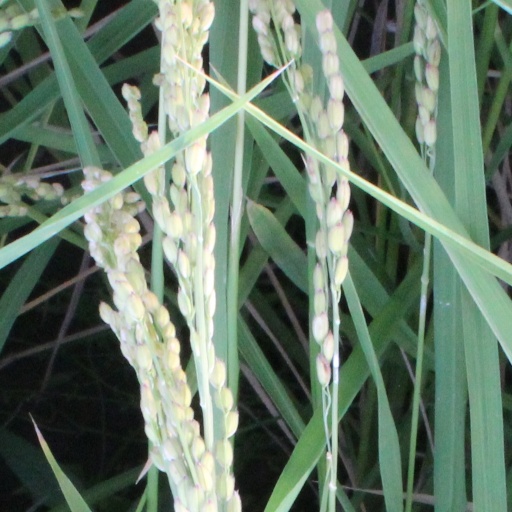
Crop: rice